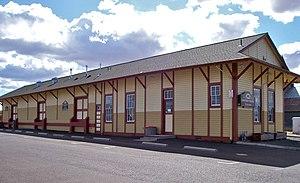
Lebanon est une ville américaine, située dans le comté de Linn dans l'Oregon, dont la population était en 2010 de 15 518 habitants. La ville est située au nord-ouest de l'Oregon, au sud de Salem, au sud-est d'Albany.